Data center

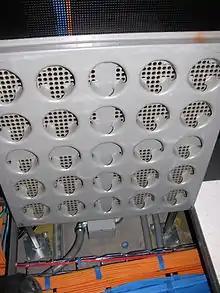
Perforated cooling floor tile

A raised floor standards guide named GR-2930 was developed by Telcordia Technologies, a subsidiary of Ericsson.